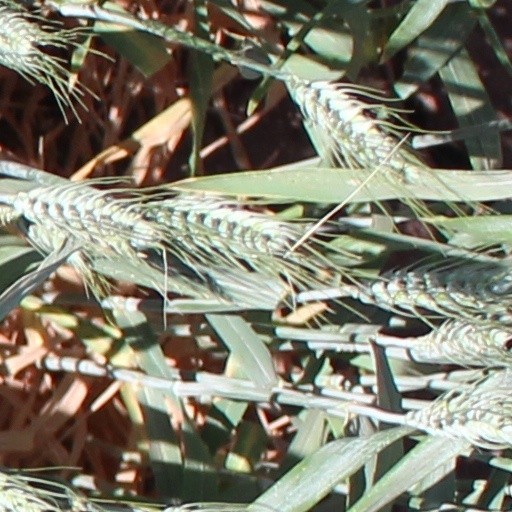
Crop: wheat